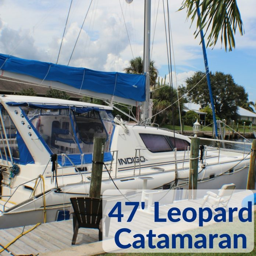
have you ever wanted to live on board a boat !